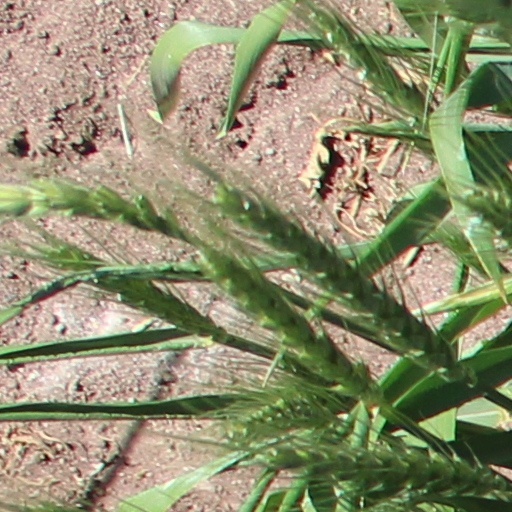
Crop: wheat